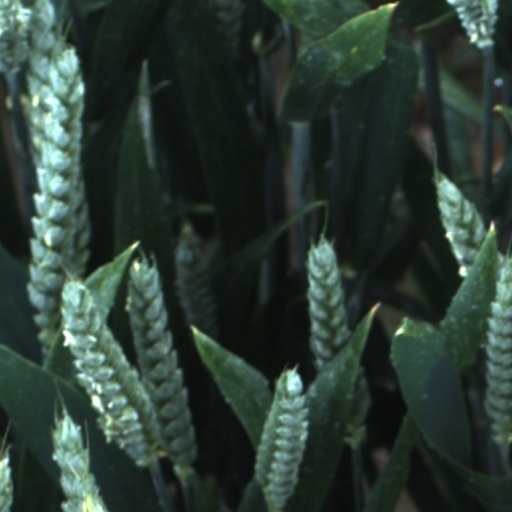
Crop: wheat